Islam in Albania (1800–1912)

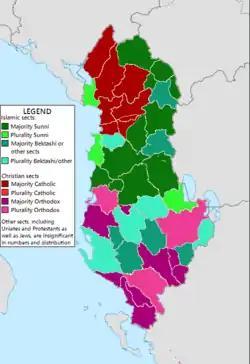
Approximate distribution of religions in Albania during early 1900s, based on the 1908 Ottoman census and the 1916–18 Austro-Hungarian census. Sunni Muslims: Green. Bektashi Muslims and other Sufis: Green-Blue.

At the beginning of the 19th century Albanians were divided into three religious groups. Catholic Albanians who had some Albanian ethno-linguistic expression in schooling and church due to Austrian protection and Italian clerical patronage. Orthodox Albanians under the Patriarchate of Constantinople had liturgy and schooling in Greek and toward the late Ottoman period mainly identified with Greek national aspirations. While Muslim Albanians during this period formed around 70% of the overall Balkan Albanian population in the Ottoman Empire with an estimated population of more than a million. With the rise of the Eastern Crisis, Muslim Albanians became torn between loyalties to the Ottoman state and the emerging Albanian nationalist movement. Islam, the Sultan and the Ottoman Empire were traditionally seen as synonymous in belonging to the wider Muslim community. While the Albanian nationalist movement advocated self-determination and strived to achieve socio-political recognition of Albanians as a separate people and language within the state. Between 1839 and 1876, the Ottoman Empire initiated modernising government reforms during the Tanzimat period and the Albanian Ottoman elite opposed them, in particular of having Ottoman officials from other parts of the empire sent to govern Ottoman Albanian areas and the introduction of a new centralised military recruitment system.